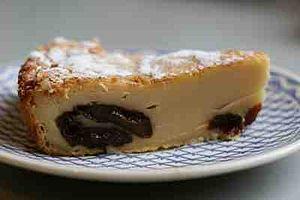
Cet article présente une liste des spécialités régionales françaises de pâtisserie et de dessert classées par région et département.
Le far est une recette de Bretagne proche du clafoutis dont il existe plusieurs variantes. Il s'appelle en breton farz forn ce qui signifie : far au four. La recette la plus connue est celle avec des pruneaux, bien que traditionnellement le far n'en comporte pas.